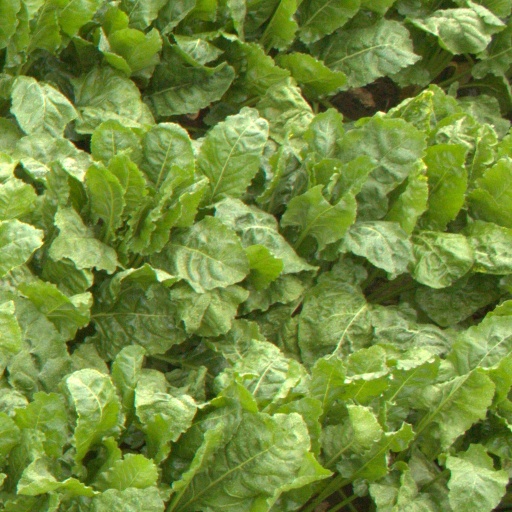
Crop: sugar beet